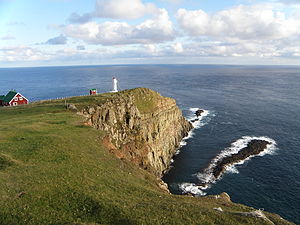
Suðuroy / Historie / Bosætning og landbrugssamfund
Friserne boede i Akraberg fra ca. 1040 til ca. 1350. Fyrtårnet er fra 1909.